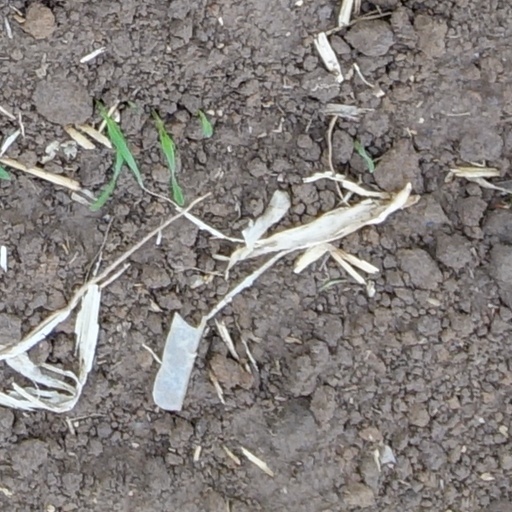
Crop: wheat